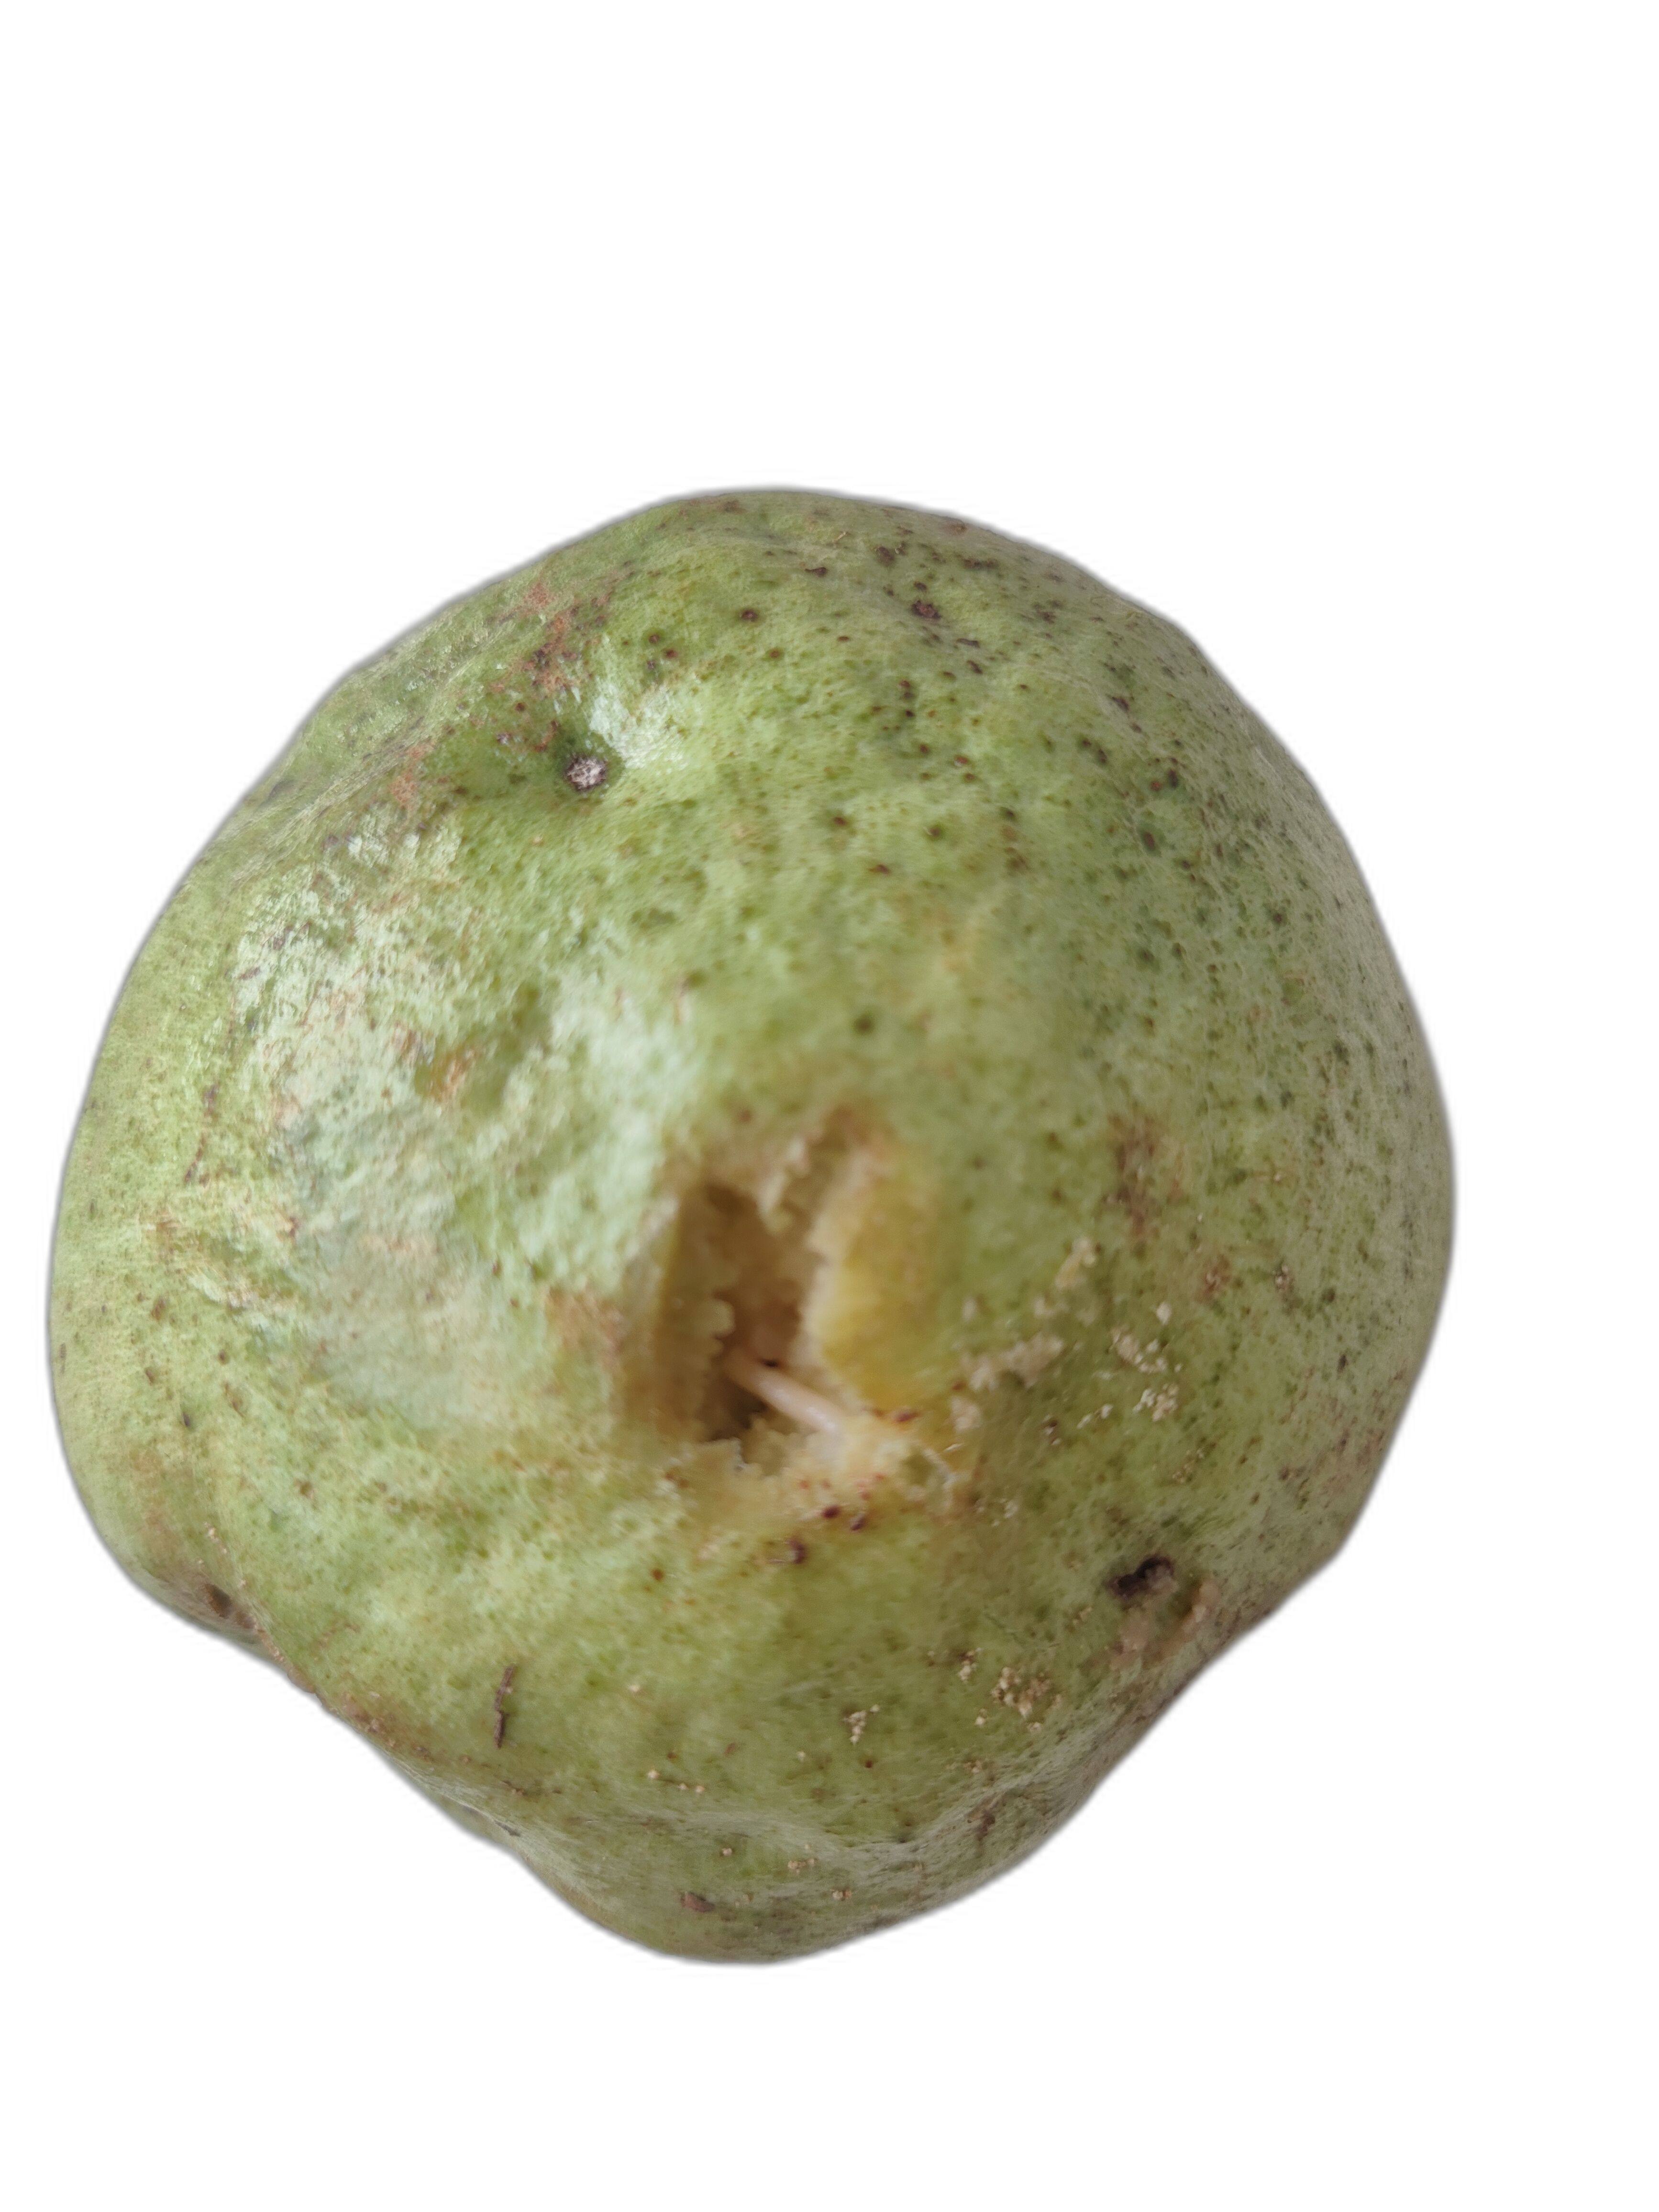
Plant part: fruit
Disease: Styler end root